Cricket

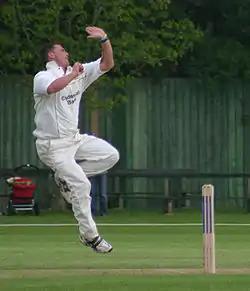
Bowlers generate momentum by running, and then release the ball upon reaching their "delivery stride".

If an odd number of runs is scored by the striker, the two batters have changed ends, and the one who was non-striker is now the striker. Only the striker can score individual runs, but all runs are added to the team's total.